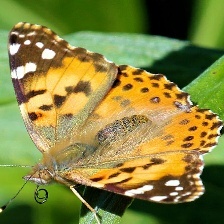
Species: PAINTED LADY
Butterfly family (ImageNet category): admiral